Yaquina Bay

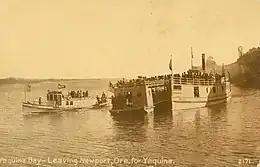
A steamboat leaves Yaquina Bay in 1910

The indigenous peoples of the region have called the Yaquina Bay area home for centuries. In 1856, the first vessel entered Yaquina Bay, carrying supplies for the Siletz Block-houses of the Coastal Indian Reservation up the Yaquina River. Bay access promised many advantages, particularly open transportation and shipping to and from San Francisco Bay. The same year, a doctor from the Willamette Valley was appointed surgeon to an Indian agency in Yaquina Bay. Following Indian trails through the Coast Range, the doctor, along with three other explorers, set out for the Coast in a quest for his new appointment.